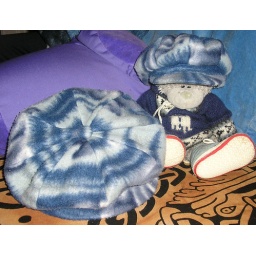
Two hats I made from polar fleece. One for me and one teddy bear size as sported by Tay.